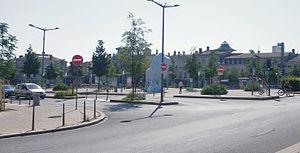
Place Stalingrad à Bordeaux
La place de Stalingrad, anciennement place du Pont, est une place de la ville de Bordeaux, dans le département français de la Gironde.
Xavier Veilhan, né en 1963 à Lyon, est un artiste français qui vit et travaille à Paris.